Östermalm

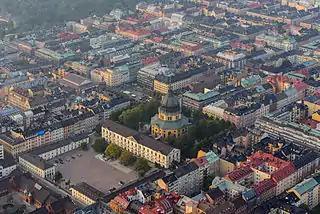
September 2014 aerial view of central Östermalm

Östermalm ("Eastern city-borough") is a 2.56 km large district in central Stockholm, Sweden. With 71,802 inhabitants, it is one of Sweden's most populous and exclusive districts. It is an extremely expensive area, having the highest housing prices in Sweden.